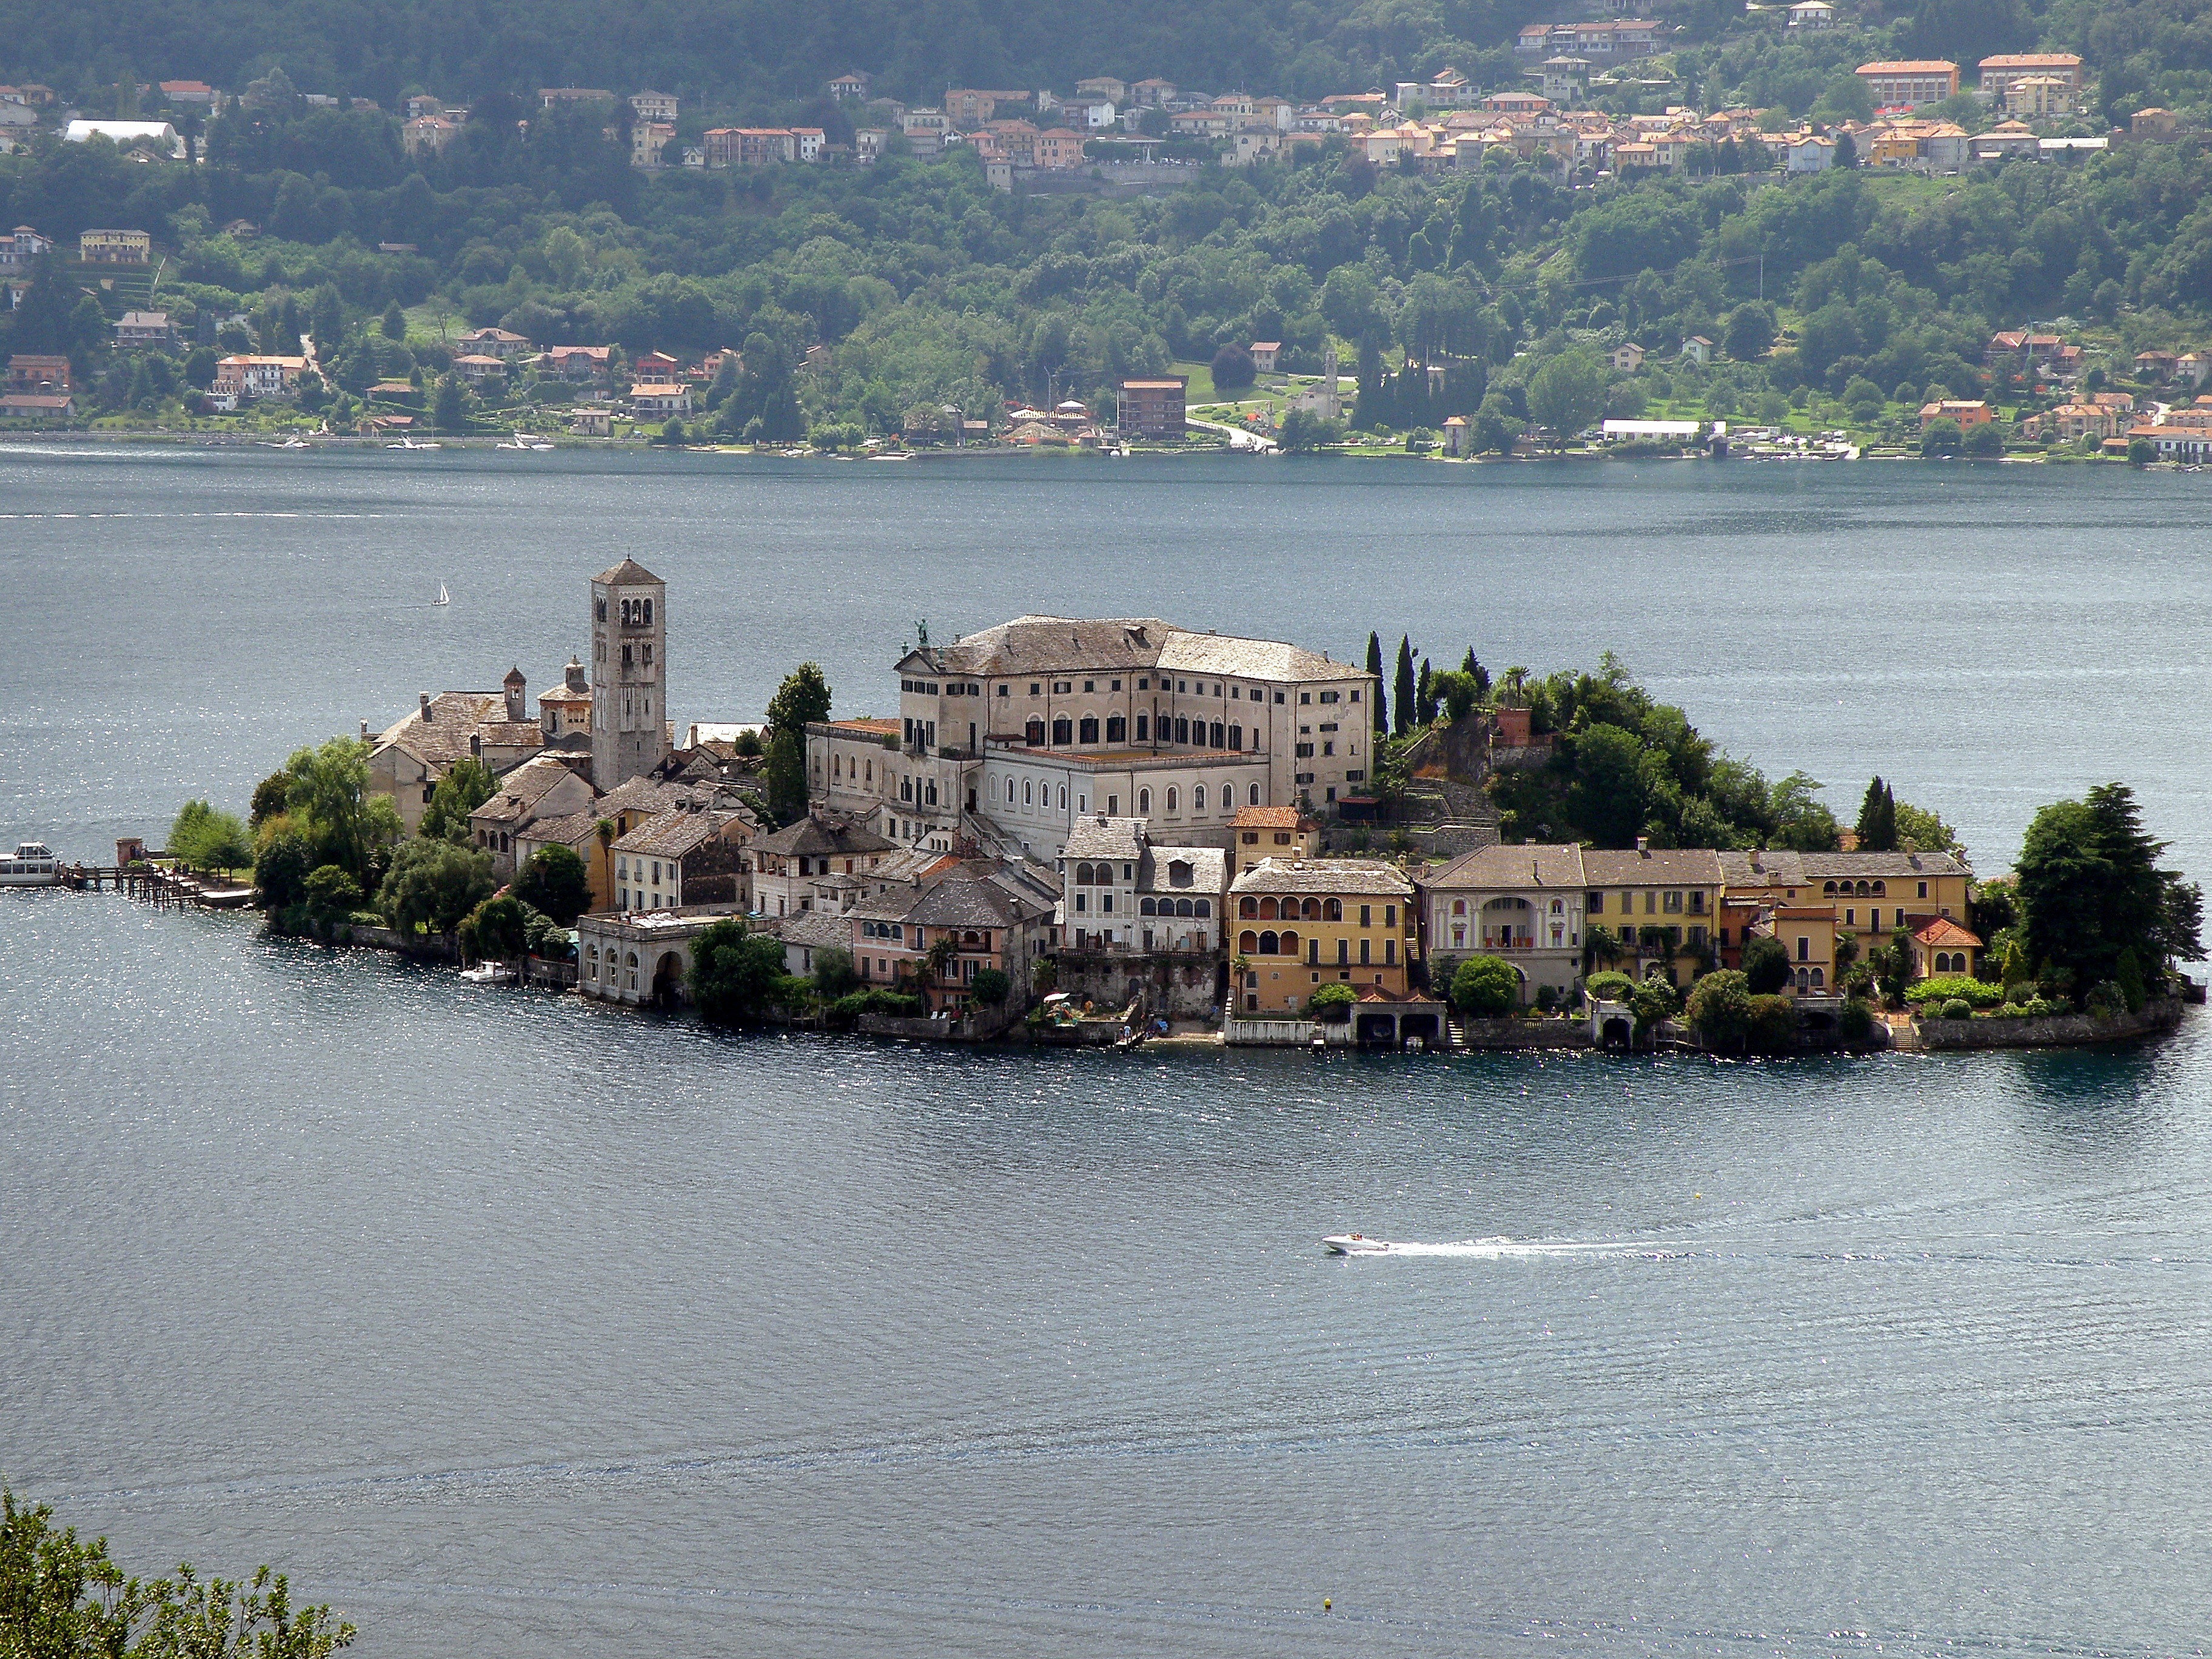
sea, coast, water, nature, architecture, shore, lake, town, palace, river, cityscape, vacation, shoreline, bay, island, castle, italy, harbor, body of water, trees, outside, buildings, boats, ships, aerial photography, san giulio